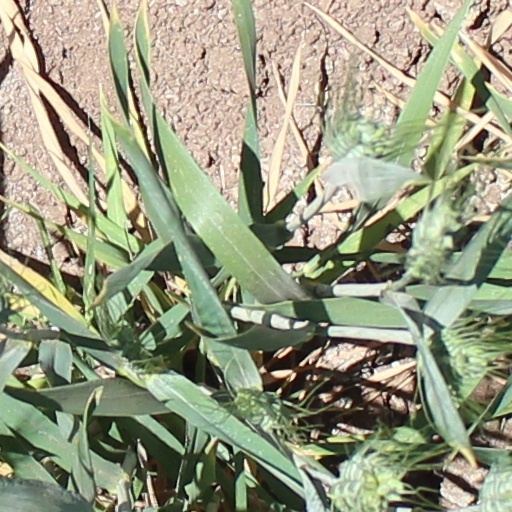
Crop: wheat